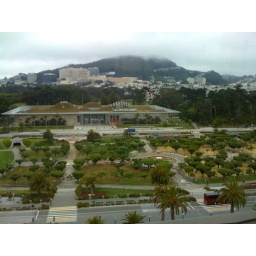
Arup's green roof on the top of the Academy of Sciences in Golden Gate Park